Isometric exercise

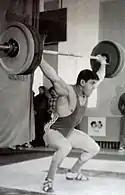
As this weight lifter completes his lift he will combine dynamic leg movement with an isometric holding of the barbell.

Isometric training is rarely used by itself and it is usually incorporated into a wider training regime. For instance, an isometric plank may be incorporated into a plyometrics regime. In addition, when a subject performs a dynamic movement, supportive muscle groups can work isometrically. For example, if a person squats while holding a dumbbell in front of their chest, then their arm action will be relatively isometric, whilst their leg action will be dynamic. Such a relationship between an isometric hold and a dynamic movement is often found in weightlifting: participants commonly hold a barbell overhead with straight arms whilst straightening their legs as they stand up from a squat position. This allows for the legs to be primarily responsible for the lifting of the weight.